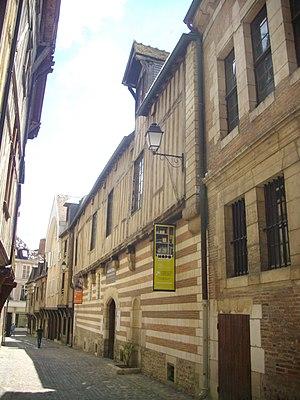
Maison de l'outil et de la pensée ouvrière, à Troyes (Aube, France)
L'Hôtel de Mauroy est un hôtel particulier situé à Troyes, en France. Il est classé monument historique en 1862.